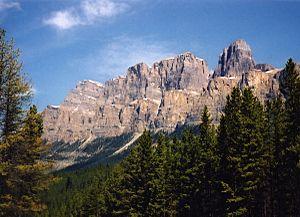
La plupart des montagnes de l'Alberta sont situées dans la partie sud-ouest de la province d'Alberta sur le versant oriental des Rocheuses canadiennes. D'autres points hauts se trouvent dans les monts Caribou et la montagne de Cyprès.